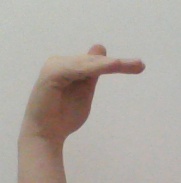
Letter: khaa